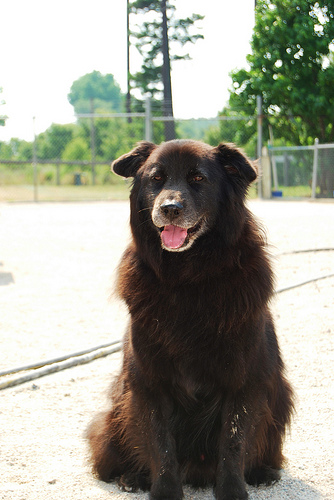
Breed: newfoundland